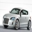
Label: automobile